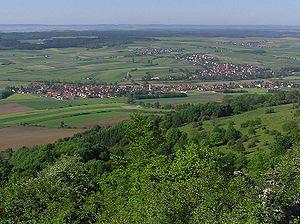
Gerolfingen est une commune allemande de Bavière, située dans l'arrondissement d'Ansbach et le district de Moyenne-Franconie.